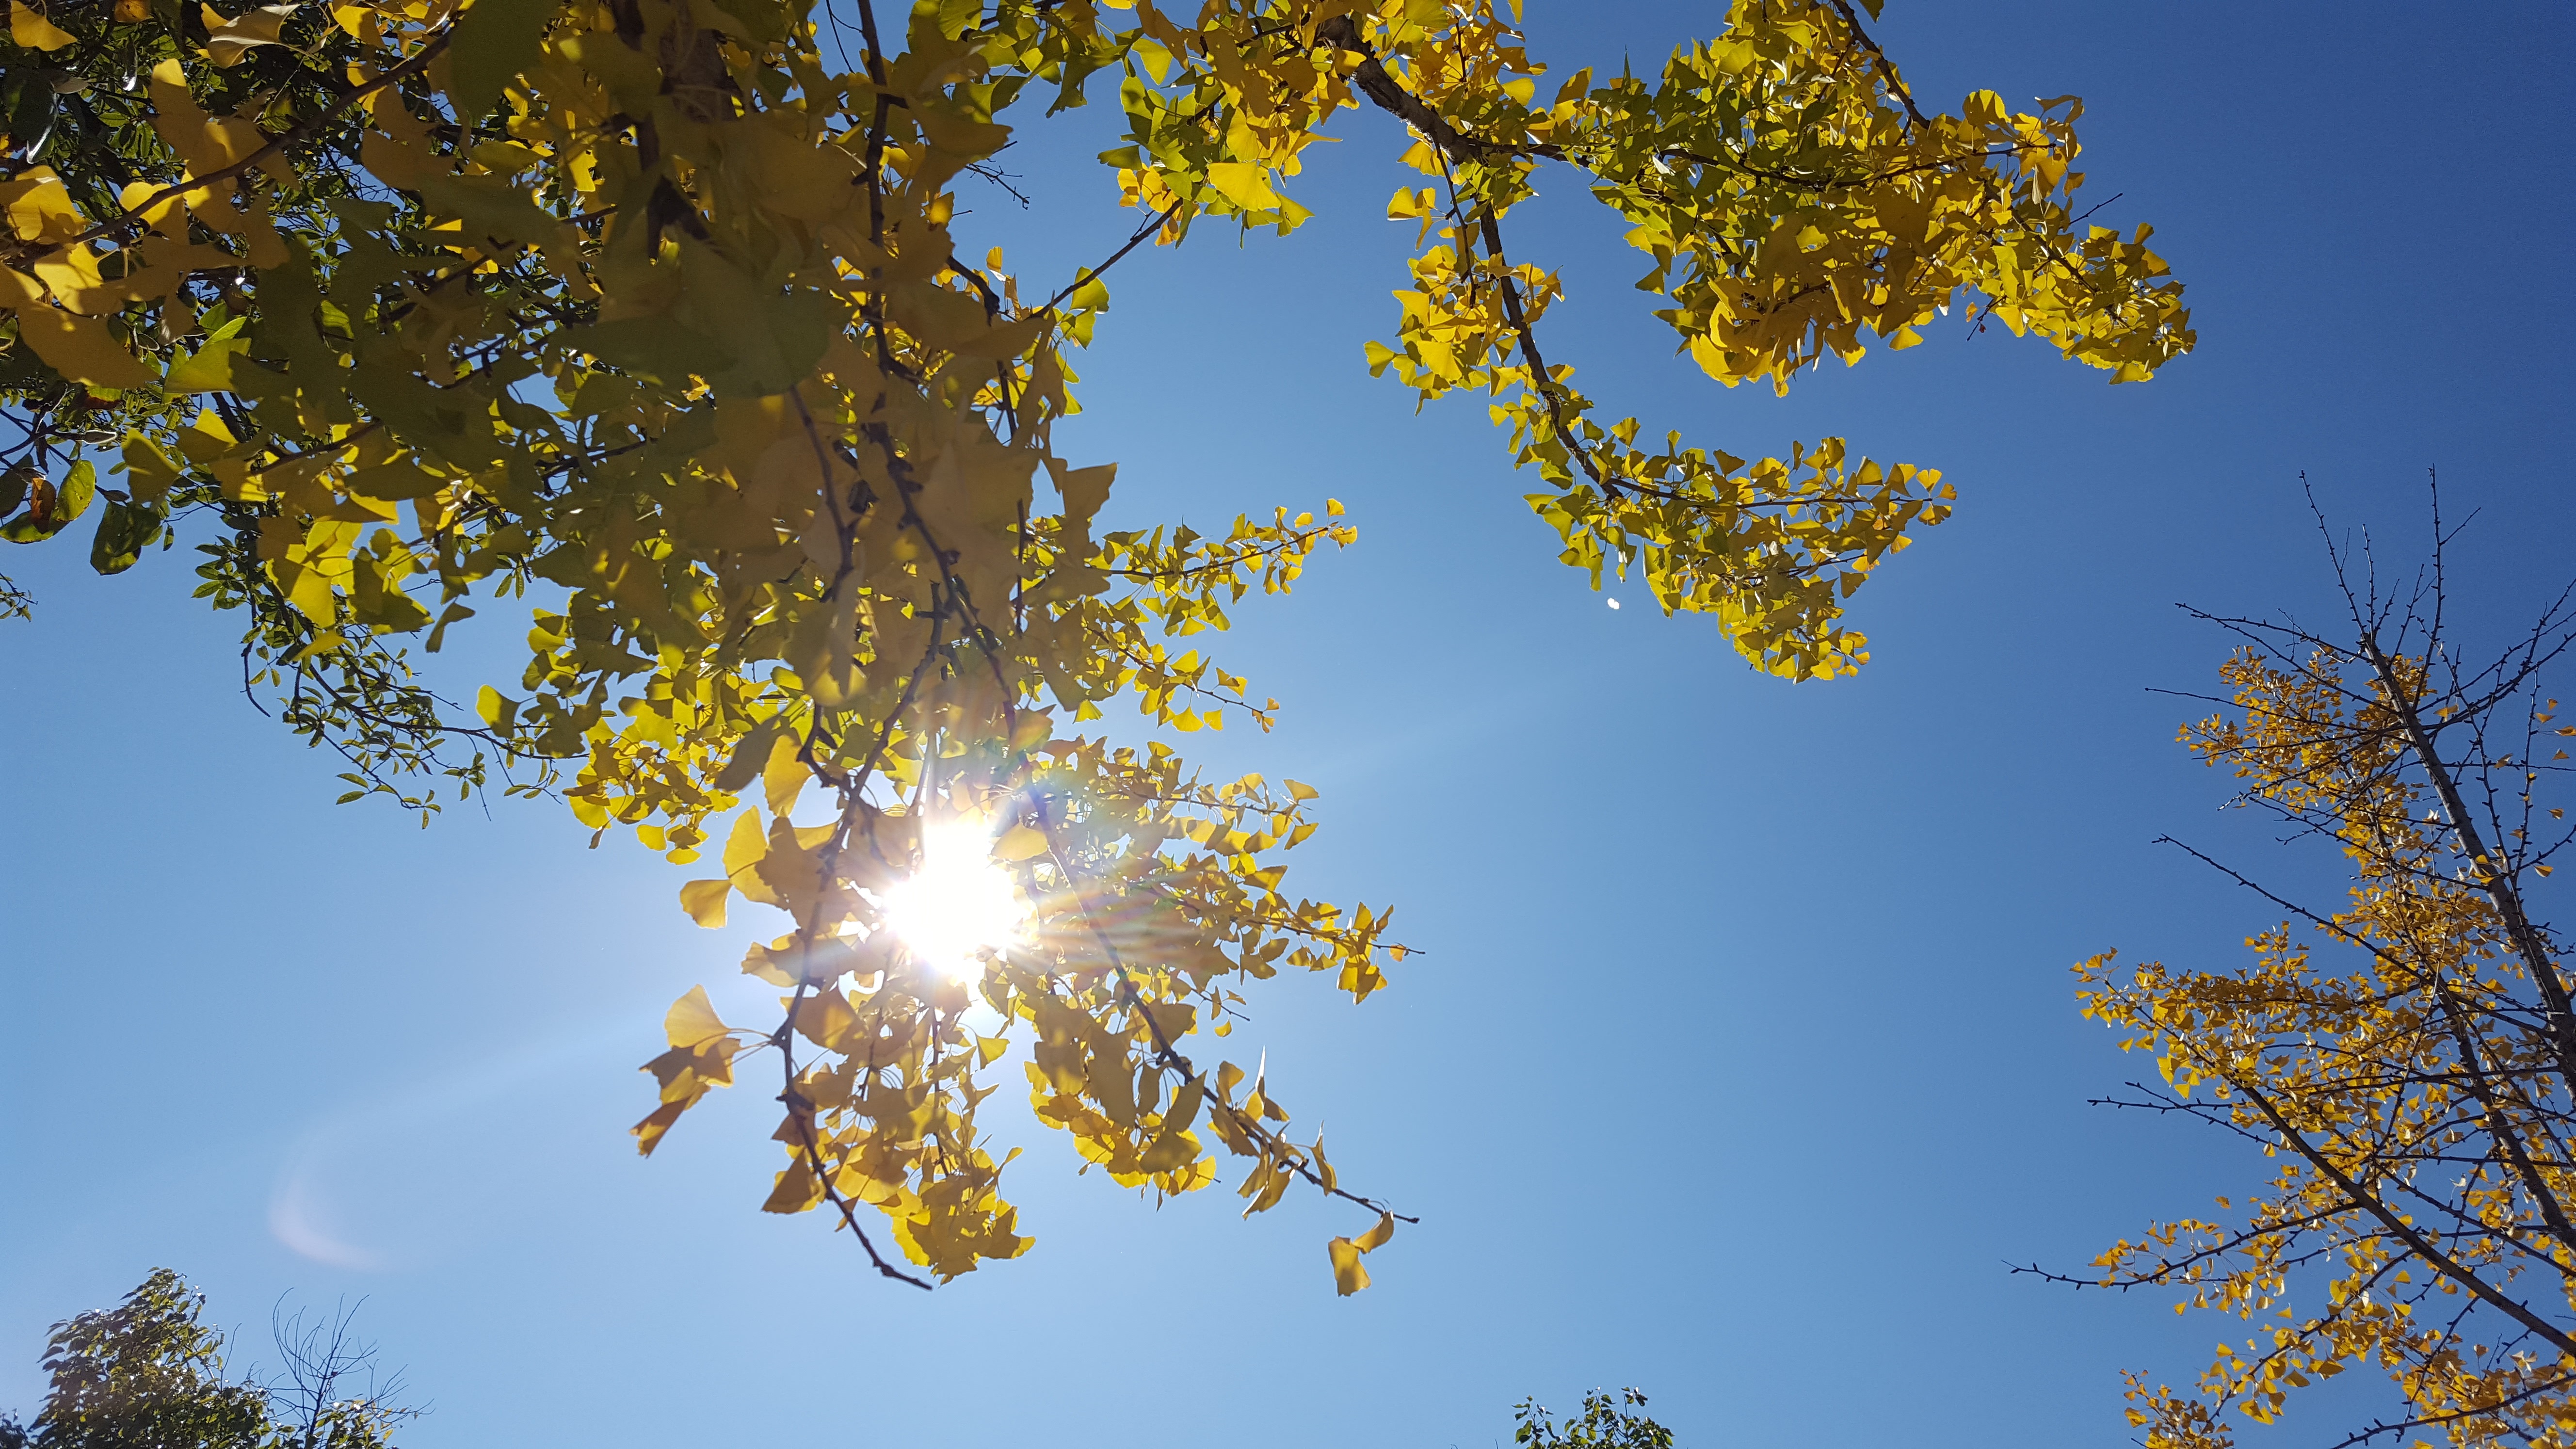
tree, nature, branch, blossom, light, plant, sky, sun, sunlight, leaf, flower, reflection, autumn, botany, yellow, flora, season, blue sky, gold, ginkgo, golden yellow, flowering plant, maidenhair tree, woody plant, land plant